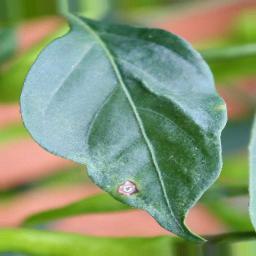
Label: cercospora